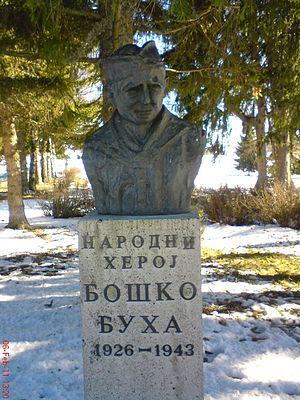
Boško Buha, était un Partisan communiste qui s'est battu en Yougoslavie contre les nazis lors de la Seconde Guerre mondiale. Il a reçu le titre de Héros national de la Yougoslavie le 20 décembre 1951. Il est enterré dans l'Allée des citoyens méritants du Nouveau cimetière de Belgrade.
Les sites mémoriels constituent l'une des quatre catégories de classement des monuments historiques de la Serbie. L'inventaire, élaboré et publié par l'Institut pour la protection du patrimoine de la République, recense 71 sites protégés.
Cet article recense les monuments à la Seconde Guerre mondiale en Serbie.